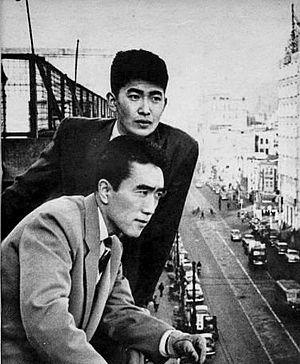
Shintarō Ishihara, né le 30 septembre 1932 à Kobe, est un écrivain et homme politique japonais. Il est gouverneur de la préfecture de Tōkyō du 23 avril 1999 au 31 octobre 2012, ayant annoncé sa démission le 25 octobre précédent afin de former son nouveau parti politique et de participer aux élections législatives suivantes. Il s'associe alors avec des parlementaires du Parti de l'aube du Japon, situé à la droite de l'échiquier politique, avant de rejoindre l'Association pour la restauration du Japon d'une autre personnalité locale, le maire d'Osaka Tōru Hashimoto, et en prend la présidence. Il a également eu une carrière parlementaire sous les couleurs du Parti libéral-démocrate : d'abord membre de la Chambre des conseillers, la chambre haute de la Diète du Japon, pour la préfecture nationale de 1968 à 1972, puis est député à la Chambre des représentants, la chambre basse, pour l'ancien 2ᵉ district de Tōkyō de 1972 à 1995. Il est de nouveau député, élu à la proportionnelle dans un bloc législatif correspondant à Tōkyō, pour l'ARJ depuis 2012.
Yukio Mishima, nom de plume de Kimitake Hiraoka, est un écrivain japonais, né le 14 janvier 1925, et qui s'est suicidé par seppuku le 25 novembre 1970.